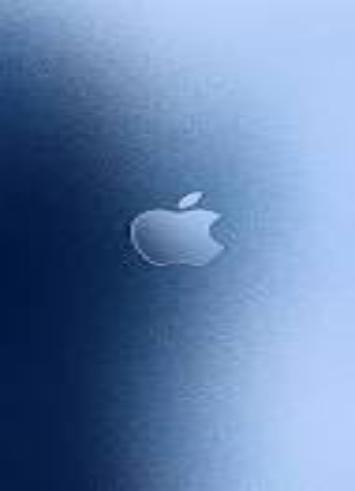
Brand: iPhone-2
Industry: Electronic